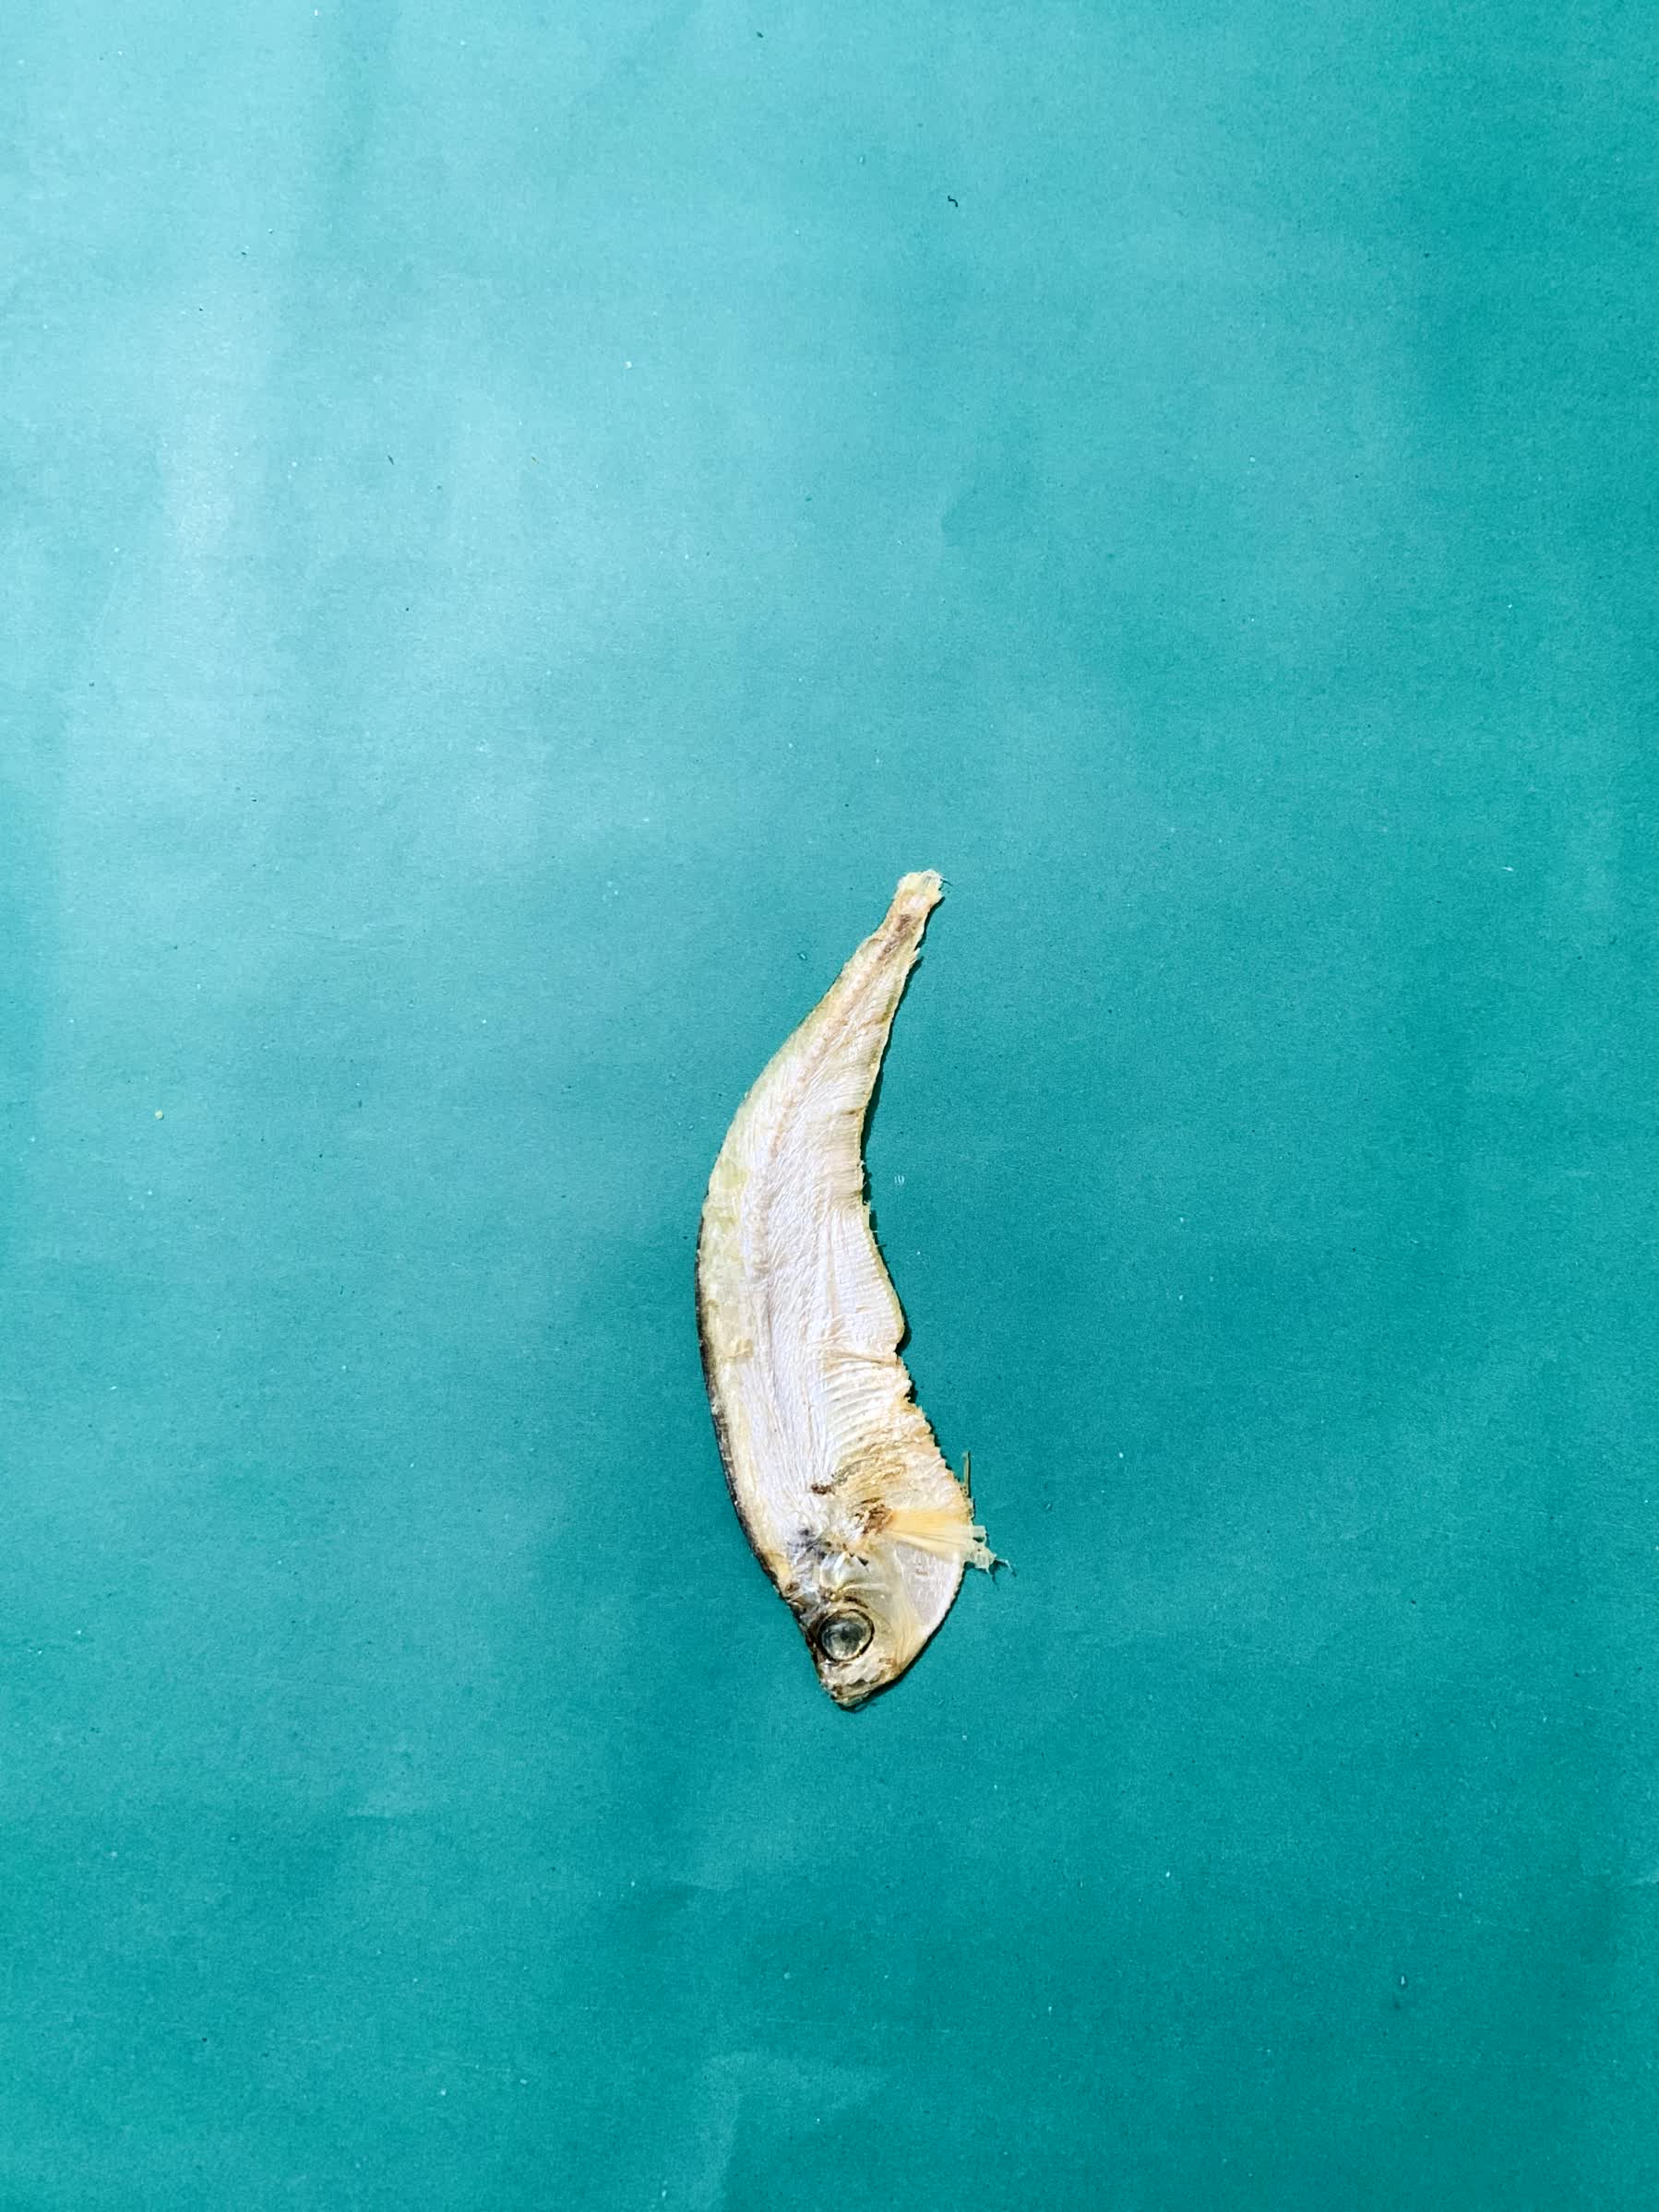
Species: Shukna Feuwa